Charles Sturt

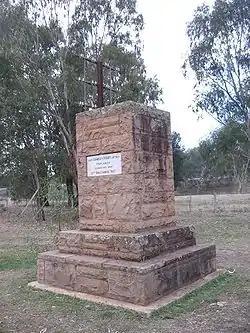
Sturt memorial at Narrandera, New South Wales on the Murrumbidgee River

In 1829 Governor Darling approved an expedition to solve this mystery. Sturt proposed to travel down the Murrumbidgee River, whose upper reaches had been seen by the Hume and Hovell expedition. In place of Hume, who was unable to join the party, George Macleay went "as a companion rather than as an assistant". A whaleboat built in sections was carried with them; it was assembled, and on 7 January 1830 they began their eventful voyage down the Murrumbidgee. In January 1830 Sturt's party reached the confluence of the Murrumbidgee and a much larger river, which Sturt named the Murray River. It was in fact the same river which Hume and Hovell had crossed further upstream and named the Hume. Several times the party was in danger from Aborigines but Sturt always succeeded in propitiating them.